Great Western Main Line upgrade

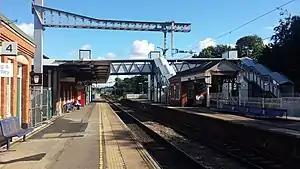

In the 2010s Network Rail modernised the Great Western Main Line, the South Wales Main Line, and other associated lines. The modernisation plans were announced at separate times but their implementation overlapped in the 2010s.